Archery at the 2015 Pan American Games – Women's individual

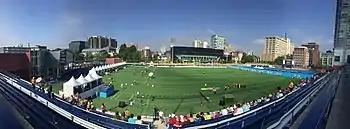
The Varsity Stadium at the University of Toronto hosted all the archery events of the 2015 Pan American Games.

Prior to the beginning of the competition, Mexican sports newspaper "Esto" reported that reigning champion Alejandra Valencia expressed doubts that she would retain her title to become the first back-to-back Pan American female individual archery champion. Valencia stated instead that her target was simply to perform well and beat her own personal records. In preparation for the Games, the Mexican archery squad had pitted the women's team of Valencia, Aída Román and Karla Hinojosa against the men's team of Juan René Serrano, Luis Álvarez and Ernesto Boardman and held practice rounds in the rain. Román, who had been named by Mexican news agency Notimex as the world's best archer of 2014, aimed to improve on her bronze medal achievement in Guadalajara four years earlier.